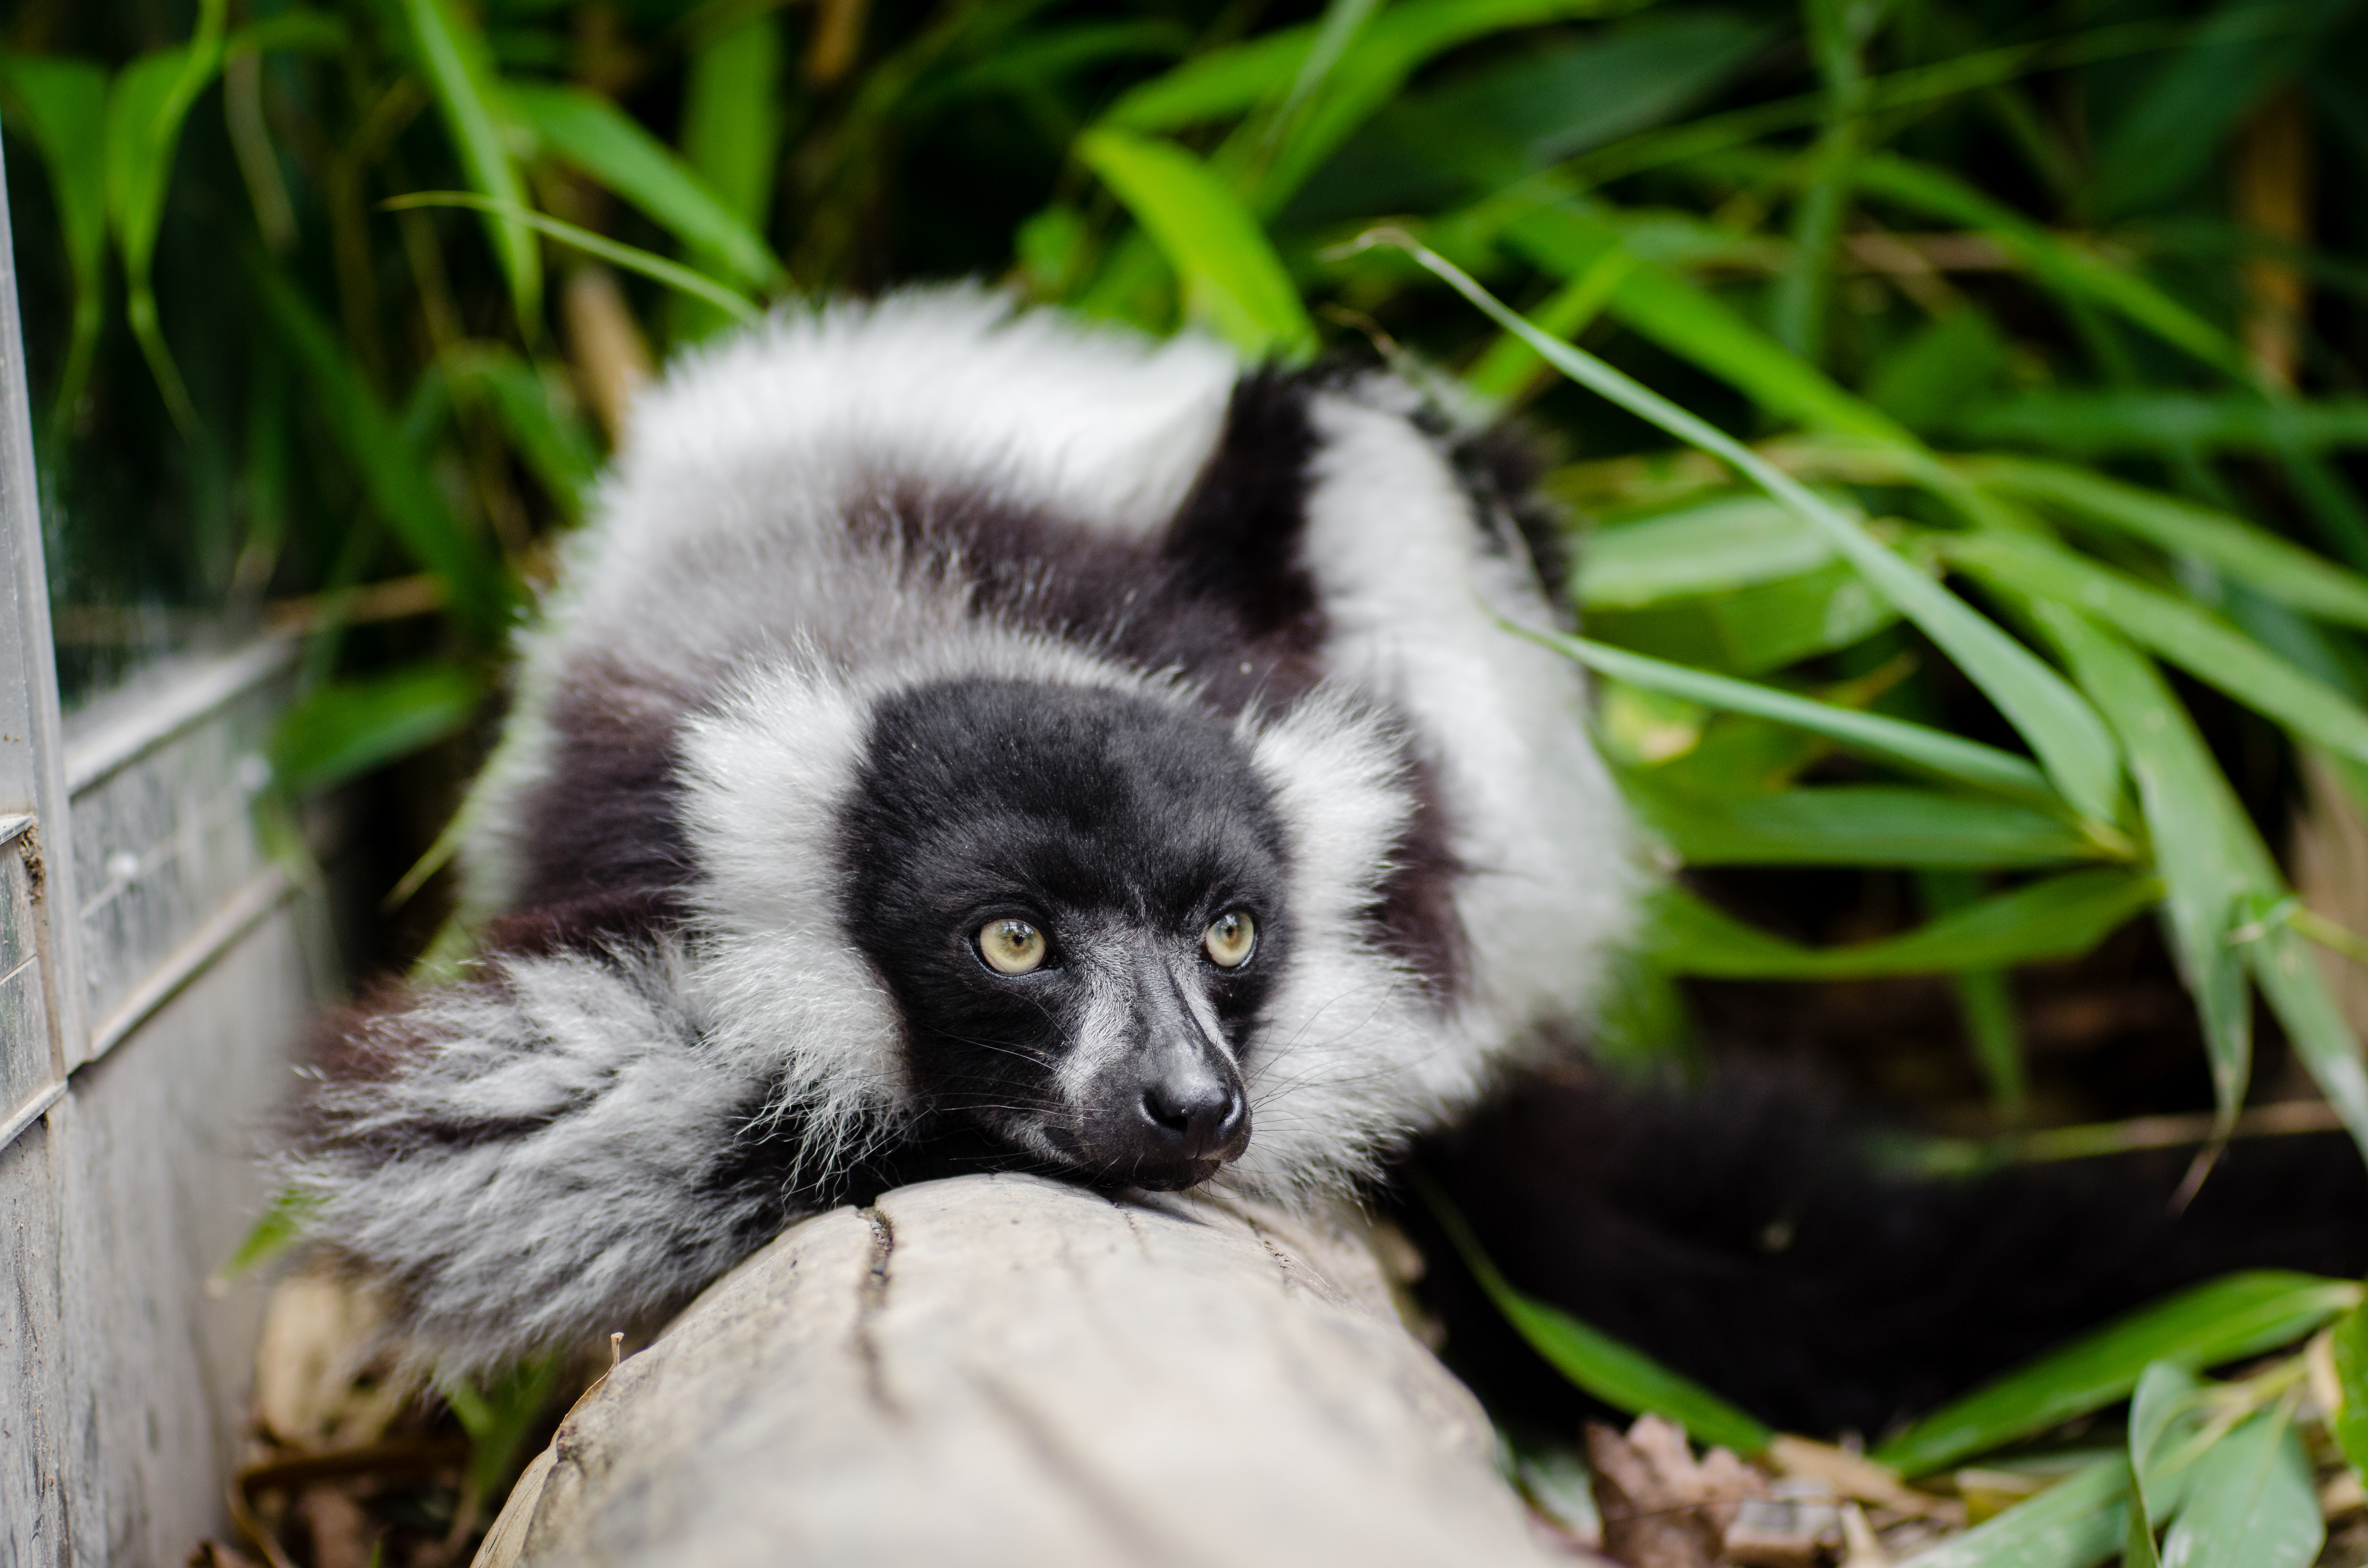
animal, wildlife, zoo, mammal, fauna, primate, madagascar, vertebrate, lemur, new world monkey